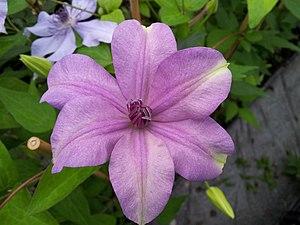
La clématite patens 'Evipo046', est un cultivar de clématite obtenue en 2010 par Raymond Evison en Angleterre. Elle porte le nom commercial de clématite patens Moonfleet 'Evipo046'.